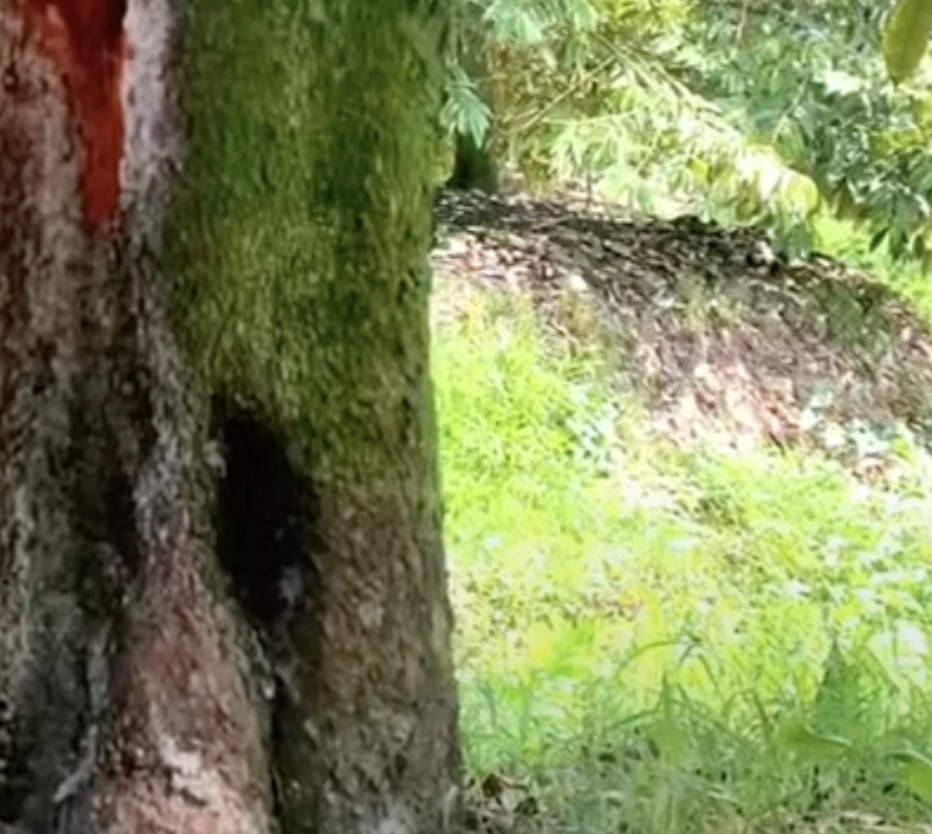
Label: stem_cracking_ gummosis